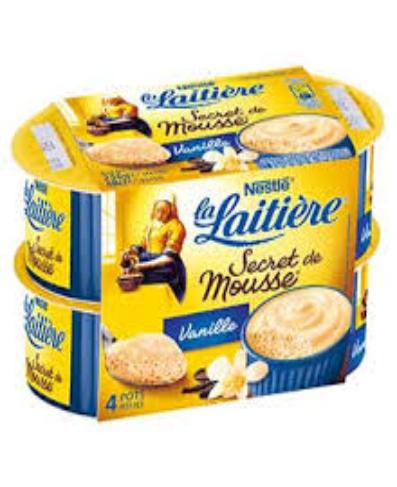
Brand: La Laitiere
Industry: Food